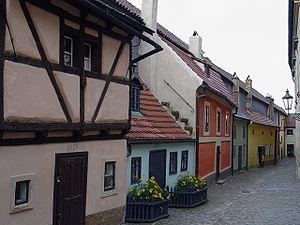
Ruelle d'Or au Chateau de Prague Polski: Złota Uliczka w Pradze
Le château de Prague est le château fort où les rois de Bohême, les empereurs du Saint-Empire romain germanique, les présidents de la République tchécoslovaque, puis de la Tchéquie, siègent ou ont siégé. Les joyaux de la couronne de Bohême y sont conservés. Le Livre Guinness des records l'a classé comme étant le plus grand château ancien du monde ; il a en effet une emprise au sol de 570 mètres de long sur 130 de large.